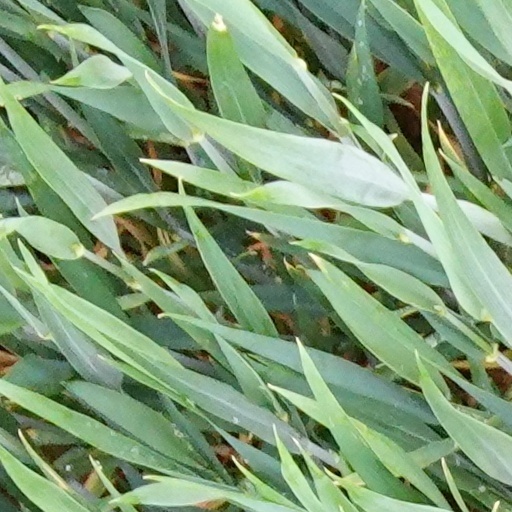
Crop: wheat